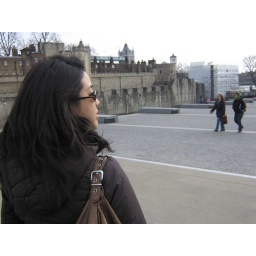
i remember driving in midtown madness through london... and flying off the bridge woohooo!